White-tailed eagle

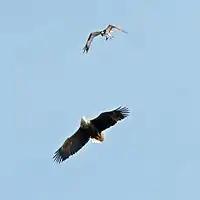
White-tailed eagles often steal food opportunistically from other birds, especially fish from ospreys.

While most of the aforementioned water birds are modest of size and taken largely due to ease (diving water birds, whether healthy or infirm, and usually infirm or moulting dabbling water birds), white-tailed eagles routinely attack larger water birds as well. In many areas, large numbers of greylag geese ("Anser anser"), Europe's largest native wild goose, are taken. For example, they were the main prey, making up 28.2% of 192 prey items, for wintering eagles in Oostvaardersplassen, Netherlands, and the second most often recorded prey species in both Müritz National Park (Germany), where they made up 16.42% of 247 prey items, and in Austria, where they made up 9.5% of 349 items. They will take many goslings during summer, as greylag goslings alone can comprise up 23% of the seasonal bird prey. Fully-grown greylag geese up to , especially infirm individuals are also taken in other seasons. White-tailed eagles are also known to attack and prey on other geese, ranging in size from the red-breasted goose ("Branta ruficollis") to the non-native Canada goose ("Branta canadensis"). Goslings and juveniles are usually targeted, but adult geese are also taken, especially while incubating or weakened by various reasons. Another large water bird taken as adults are common loons ("Gavia immer"). Large waders are taken when possible, including grey herons and great bitterns ("Botaurus stellaris"), both weighing between . Larger black and the white stork ("Ciconia ciconia") of all ages can be preyed upon. Black and white storks are the primary prey species in the Polesie State Radioecological Reserve, Belarus, where they comprised 12.6% (second most regular prey species) and 6.3% (fourth most regular) of the diet, respectively. Large numbers of black storks were also taken in Augustów Primeval Forest where remains of nearly 50 individuals were found around eagle nests. White-tailed eagles even attack and prey on both the young and adults of common cranes ("Grus grus"). The largest waterbirds species preyed upon are swans, including mute ("Cygnus olor"), whooper ("Cygnus cygnus") and Bewick's swans ("Cygnus columbianus bewickii"). While cygnets and disabled birds (either by natural conditions such as ice or by human hunters) are at the greatest risk for eagle predation, white-tailed eagles have preyed upon even healthy adult swans up to .